Jiřetín pod Jedlovou

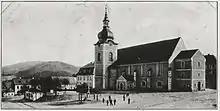
Local church at the turn of the 19th and 20th centuries

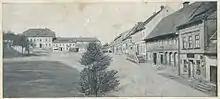
Jiřího Square at the turn of the 19th and 20th centuries

The initial development of the town was influenced by the numerous advantages that arose from the founding privilege put together by Georg of Schleinitz on 12 November 1554. The town had the usual basic rights; all homeowners were given the right to brew beer and sell it according to the Rumburk brewing right, the right to care for, bread, and slaughter cattle, the freedom to trade and manage craft. They have been freed from all other dominion and customs. They had the right to vote for the town council, Purkmistr, and town government officials, even though the nobility insisted on their approval. The inhabitants of the town did not receive any land, only those on which their houses stood. However, they had the right to a free reference of their property and, above all, the privilege of free movement, which meant they had the right to leave and return to Jiřetín. The privileges allowed a successful urban life to ensure successful mining. The main mining work in the 16th century was the hereditary adit of Saint Christopher, its entrance can be seen in front of the house of Jiřetín No. 252 in Křížová Street. The support of the authority was not limitless, a conditional extension of the mining privilege was envisaged. The privilege was extended in 1569 for another 15 years and in 1584 for another three years. Soon, however, mining fell. At the time of limiting mining activities, the estate was property of the law. In 1587, the inhabitants of the town were subject to salaries and duties. On 18 December 1587, the town was granted town privileges by Emperor Rudolf II. The town's privileges included two annual markets, St. George (April 24), and St. Martin's (November 11). In 1599, a plague epidemic broke out in the town, which killed 300 people.